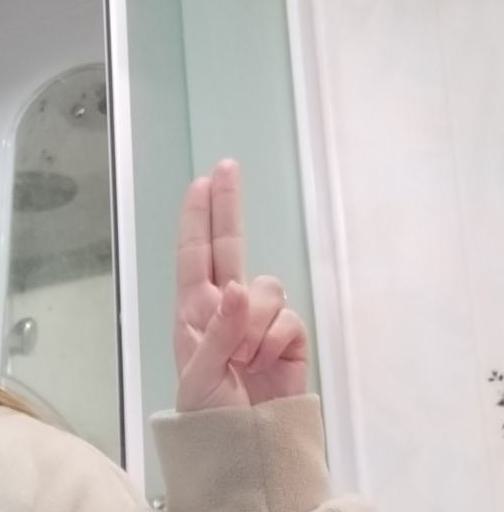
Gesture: two_up